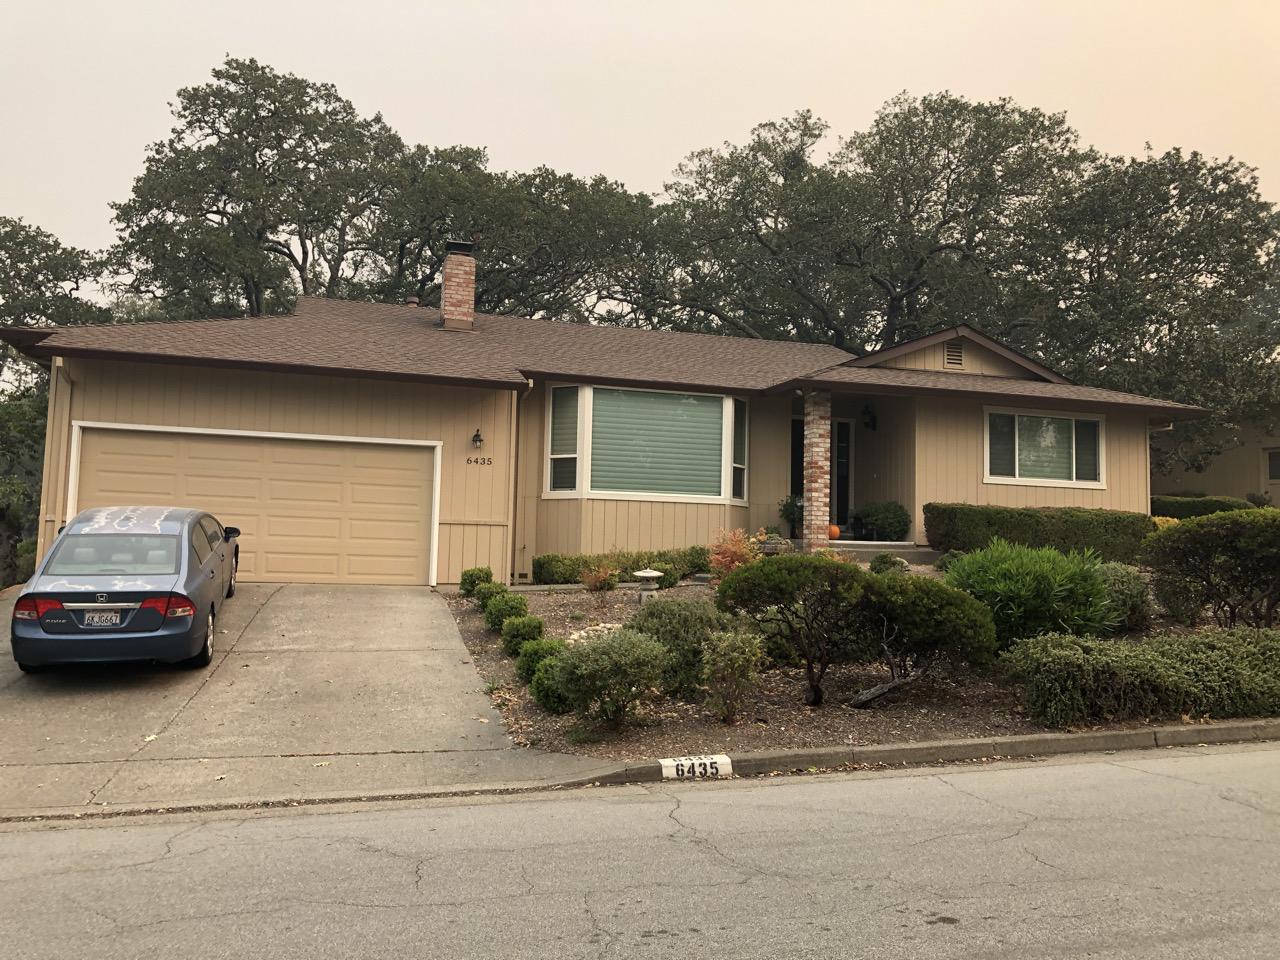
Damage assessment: no_damage